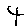
Label: 4